Childhood memory

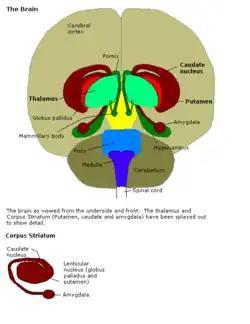
View of brain showing hippocampus and amygdala.

A study on reading activities has examined two conflicting hypotheses on the benefits of reading in either a context that does not offer repetition or discussion, or a discussion-based, usually family-oriented, repetition-of-facts context. It is commonly thought by educators that reading frequency on its own is essential to learning. However, without verbal or subverbal repetition, certain areas of the brain are not properly activated for remembering. These areas include the hippocampus and, possibly to a larger extent, the amygdala. The amygdala, specifically the basolateral amygdala, has a primary link with emotion and is thought to play a role in memory consolidation through emotionally stimulating reading of material facilitated by repetition. In addition, the CA3 area of the hippocampus "replays" story events through repetition, which promotes long-term memory. Discussion and review of storylines can be categorized as a form of environmental enrichment which aides in survival of granule cells and glial cells as the hippocampus develops. Finally, the use of pictures is an elaboration technique that enhances mental visual representations as a type of priming for later memory retrieval. Tests have shown improved memory in enriched storytelling environments.